Angelo Maria Monticelli

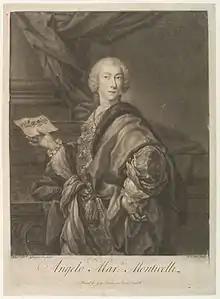
Mezzotint by John Faber the Younger, after Andrea Casali. In the National Portrait Gallery, London.

Angelo Maria Monticelli (c. 1710 – September 1758 or 1764) was an Italian castrato, appearing in operas in Italy, Vienna, Dresden, and from 1741 to 1746 in London.